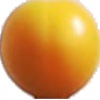
Label: cherry_wax_yellow